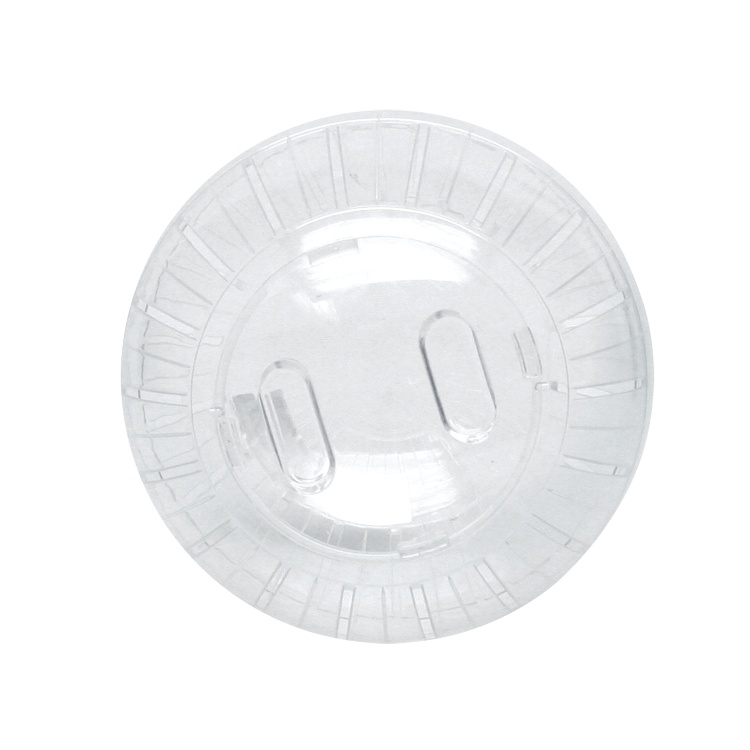
Kaytee® Clear Run-About Ball
Product Description Run-about balls provide pets and pet owners with interactive fun during playtime. Run-about balls also make a great temporary area to keep your furry friend while you are cleaning their cage. Encourage healthy exercise in a secure and safe way Makes a great temporary holding area to keep your furry friend while you clean their home Provides interactive fun for the pet and the pet owner 5" diameter - for dwarf hamsters, mice or other small animals 7" diameter - for hamsters, gerbils or other small animals
Brand: Kaytee Pet Products
Category: Animals & Pet Supplies > Pet Supplies > Small Animal Supplies > Small Animal Habitat Accessories